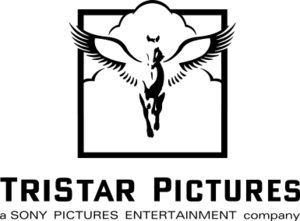
TriStar est une société de production et de distribution de films de cinéma fondée par Steve McQueen. TriStar est une filiale du Columbia TriStar Motion Picture Group, une société du groupe Sony Pictures.